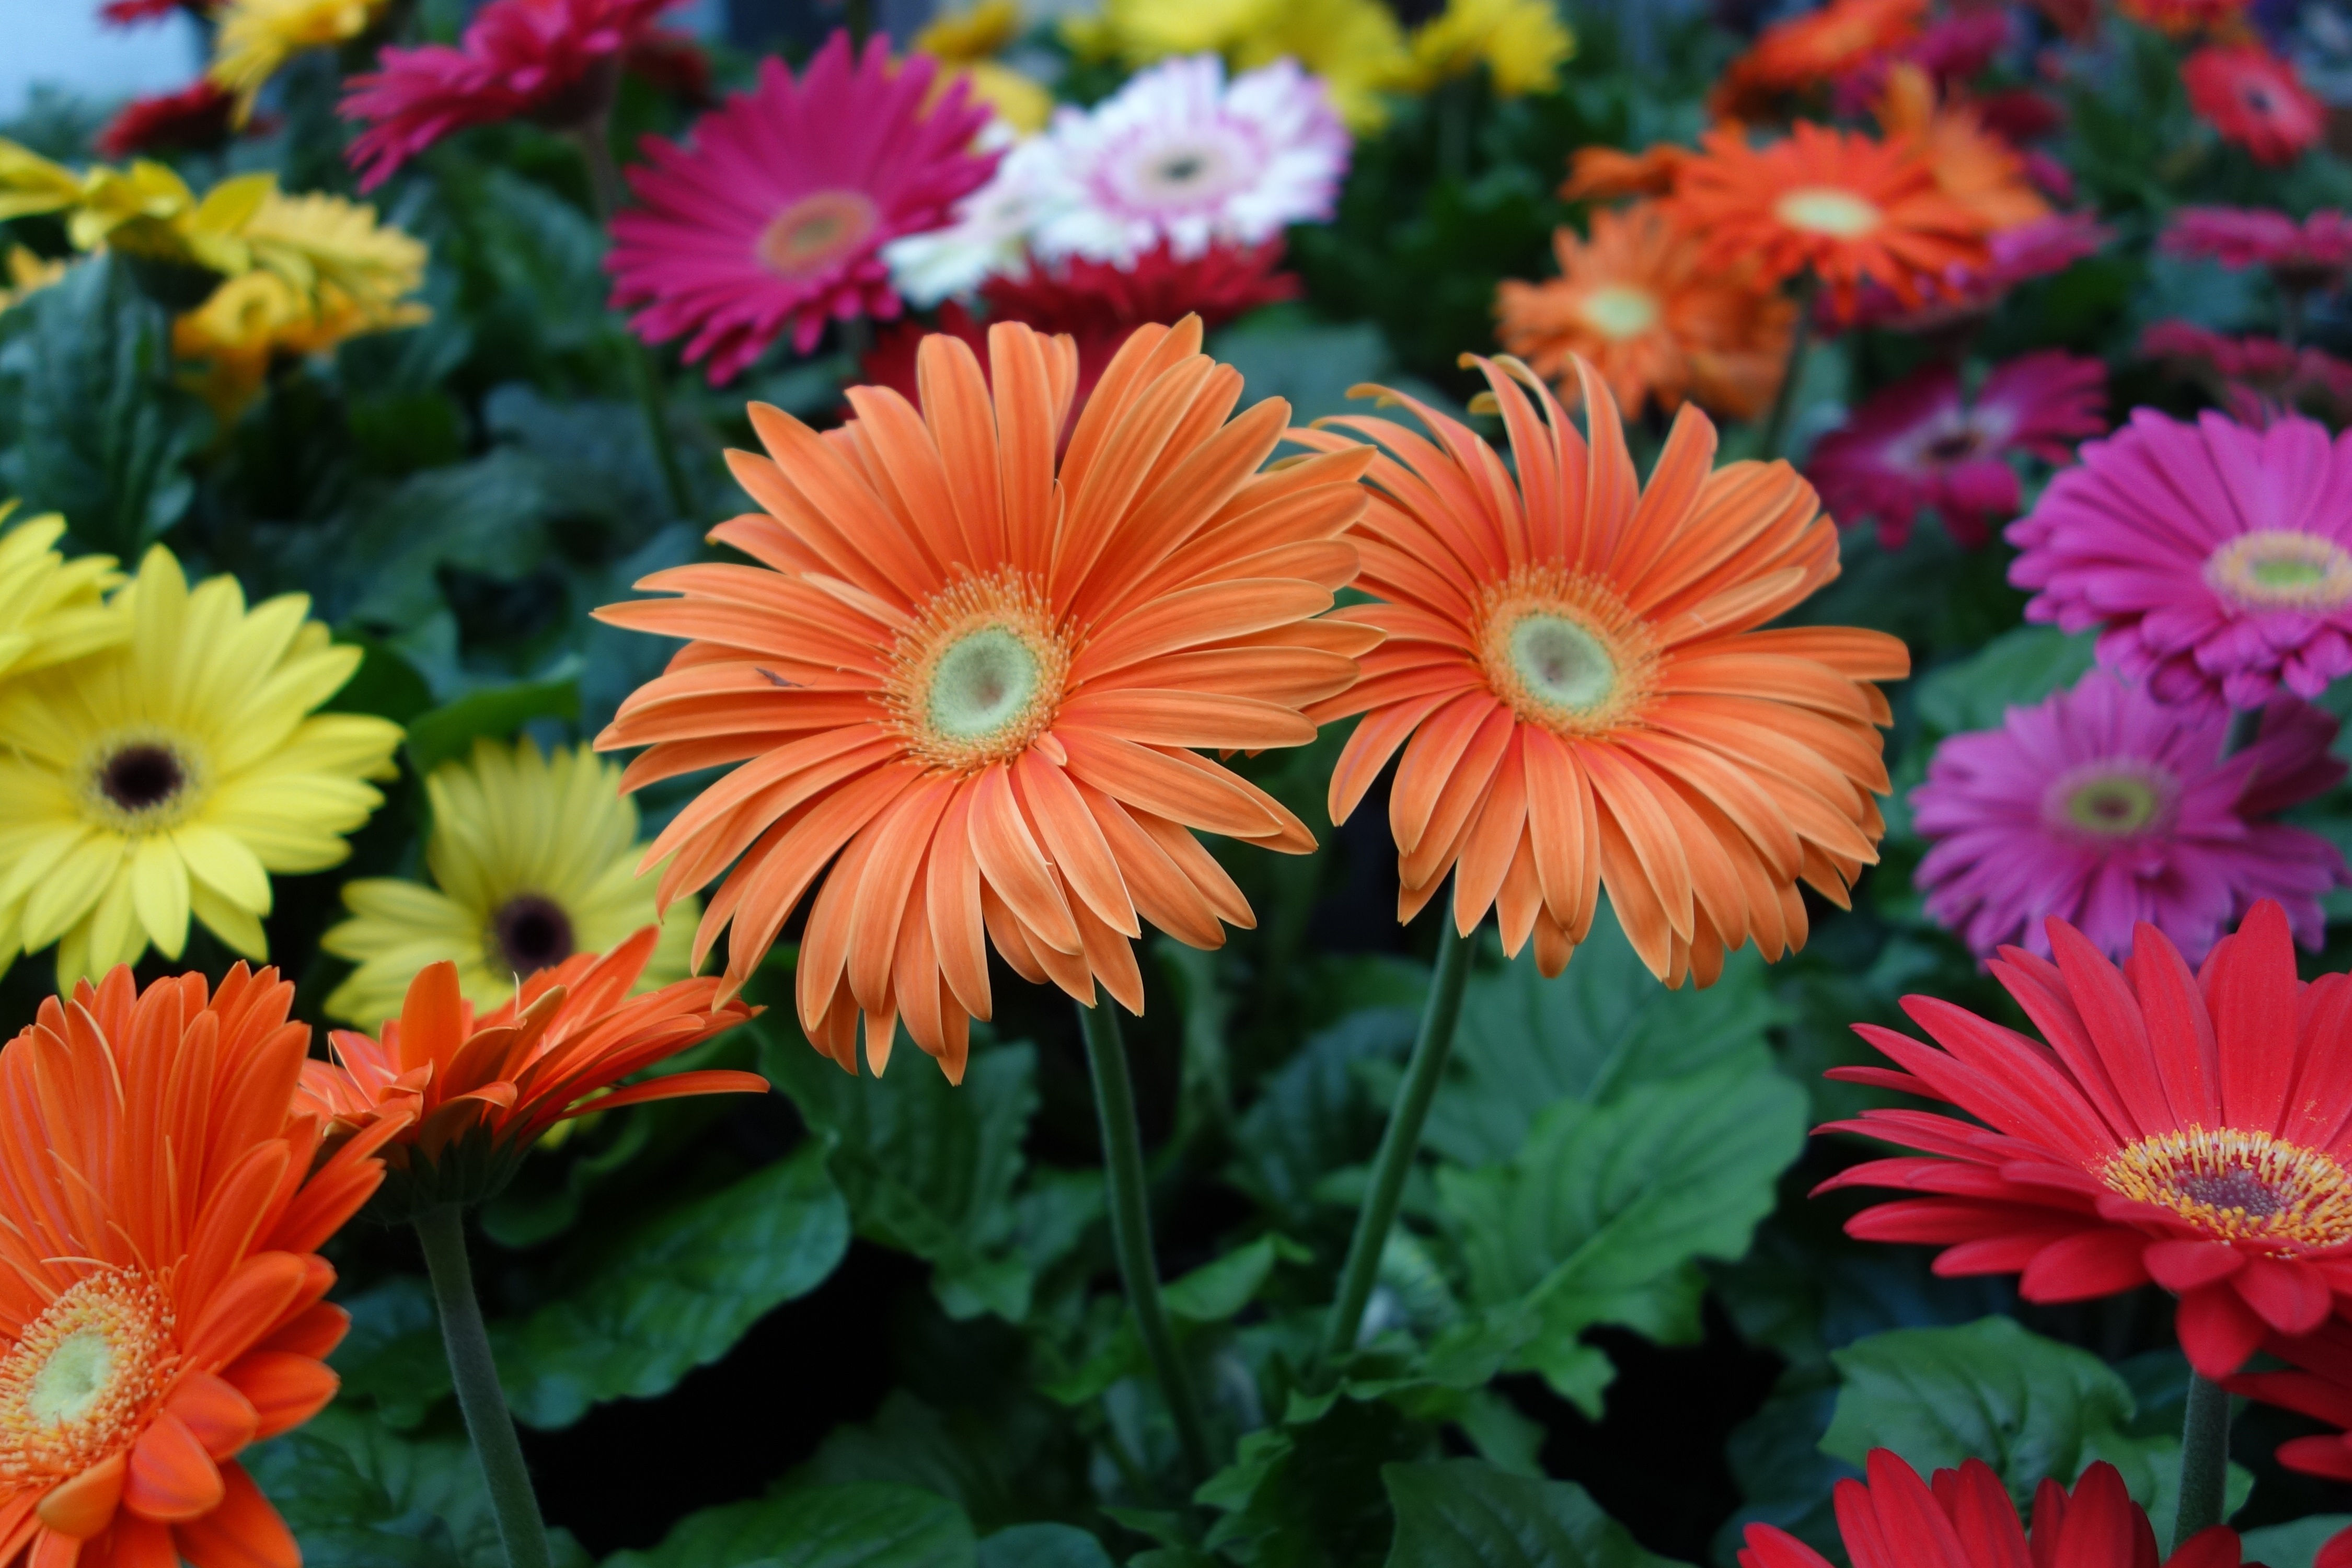
nature, plant, flower, petal, daisy, color, colorful, close, flora, flowers, gerbera, floristry, flowering plant, daisy family, flower bouquet, straw flowers, annual plant, land plant, marguerite daisy, chrysanths, dorotheanthus bellidiformis